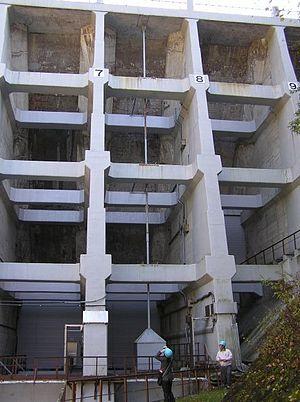
Cette liste présente des constructions du Japon datant de l'ère Shōwa désignées biens culturels importants du Japon. Au vingt février 2012, trente-sept constructions ou groupes de bâtiments font partie du patrimoine culturel du Japon. Une entrée dans cette liste peut recouvrir plus d'un élément.